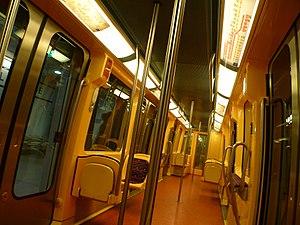
Dans une rame de la ligne B du métro toulousain.
Le métro de Toulouse est un réseau de transport en commun, en site propre, desservant la ville française de Toulouse, dans le département de la Haute-Garonne. Il utilise la technologie du véhicule automatique léger, véhicule sur pneumatiques développé par Matra Transports. En 1993, il est d'ailleurs le deuxième réseau de VAL ouvert dans le monde, après le métro de Lille Métropole.